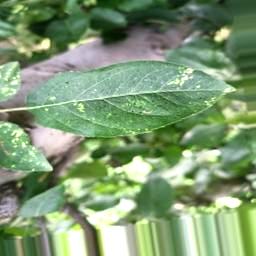
Label: Apple_Mosaic